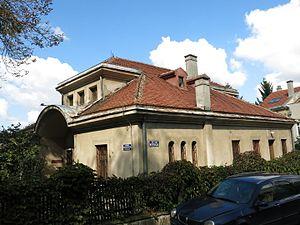
Cet article recense les monuments culturels du district de la Ville de Belgrade en Serbie.
Les monuments culturels protégés constituent une catégorie de monuments de Serbie inscrits sur une liste de monuments bénéficiant de la protection de l'État. Il s'agit d'une troisième catégorie de monuments protégés classés, par leur importance, après les monuments culturels d'importance exceptionnelle et les monuments culturels de grande importance.
Le musée Toma Rosandić est situé à Belgrade, la capitale de la Serbie. Consacré au souvenir et à l'œuvre du sculpteur serbe d'origine croate Toma Rosandić, il est installé dans une maison construite en 1929, où l'artiste a vécu et travaillé ; cette maison est inscrite sur la liste des biens culturels de la Ville de Belgrade. Le musée est administrativement rattaché au Musée de la Ville de Belgrade.